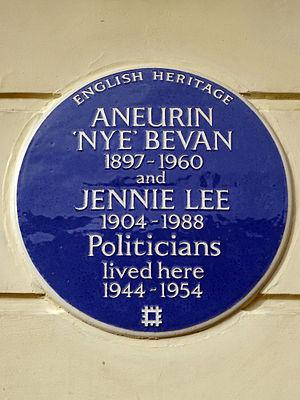
Janet Lee, baronne Lee d'Asheridge, PC LLD HonFRA, connue sous le nom de Jennie Lee, est une politicienne écossaise. Elle est députée travailliste de 1929 à 1931, puis de 1945 à 1970.